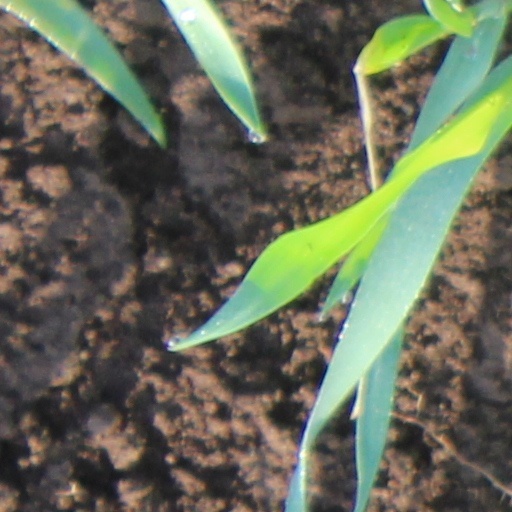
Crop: wheat